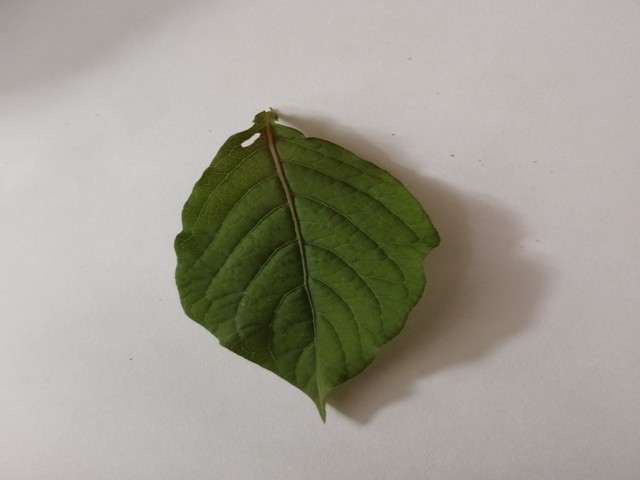
Plant: apang